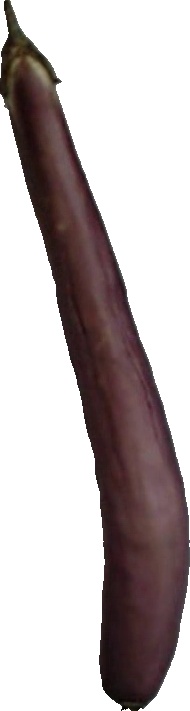
Label: eggplant_long_1